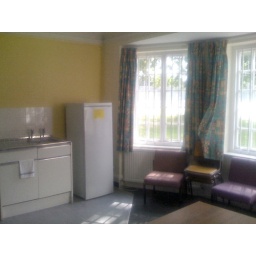
The lounge area of the kitchen in Bredon House.